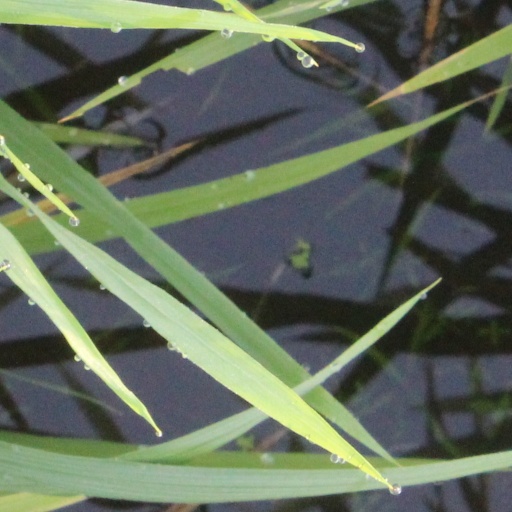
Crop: rice